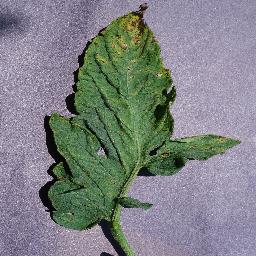
Label: Tomato___Septoria_leaf_spot